Shin Ramyun

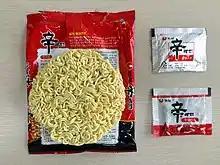
Composition of Korean Shin Ramyun

Shin Ramyun was introduced in October 1986 by Nongshim. The Nongshim R&D team was inspired by "sogogi jangguk", a popular Korean spicy cabbage and beef stew.